Mandrill

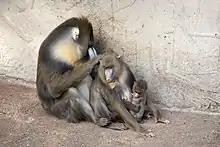
Mandrills grooming at Natura Artis Magistra

Hordes consist of matrilineal family groups, and females are important for maintaining social cohesion. Strong connections with their relatives may lead to support during conflicts, higher survival rate of offspring and a longer lifespan for females. Dominant females are at the center of the group network and their removal leads to fewer social connections in the group. The social rank of a mother mandrill can contribute to the social rank of both her female and male offspring. Mature males are not permanent members of hordes but join as females become sexually receptive and leave as their sexual cycle ends. As a result, the coloration of the male mandrill may be intended to attract attention in a social structure with no long-term relationships between mates. Higher ranking males are found in the center of a social group while lower ranking males are more likely to occupy the periphery. Females have some control over the males and coalitions can expel an unwanted male from a group. Outside the breeding season, males are believed to lead a solitary life and all-male bachelor groups are not known to exist.